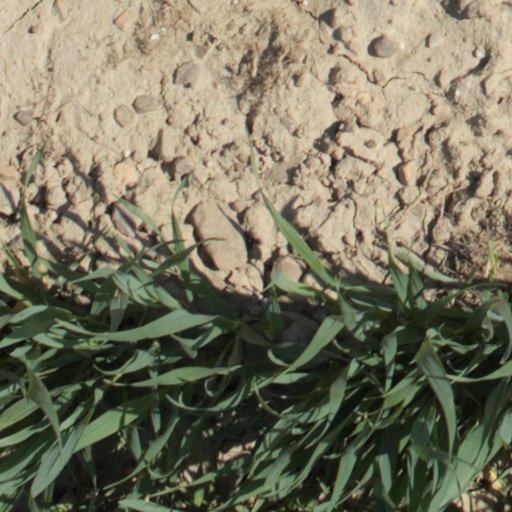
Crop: wheat